Pobiedna, Lower Silesian Voivodeship

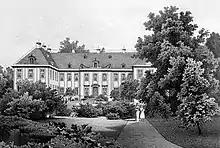
Meffersdorf Manor in the 19th century, Alexander Duncker

The older part of the village was originally named "Mayfarthsdorff", as they were situated on a May pilgrimage route, which became corrupted to "Meffersdorf". It belonged to the burgraviate of Świecie ("Schwerta") Castle, a possession of King John of Bohemia since 1329. Meffersdorf was elevated to a barony in its own right in 1592, held by the Lords of Uichteritz.